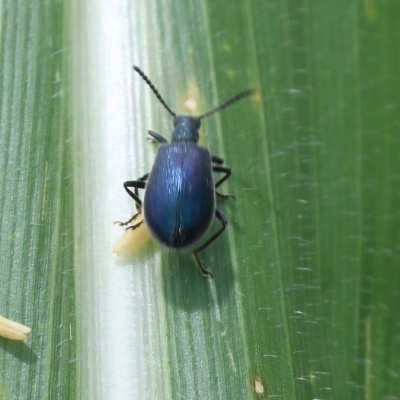
Crop: Maize
Condition: leaf beetle